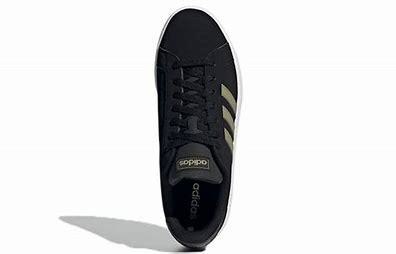
Brand: adidas
Model: NEO Grand Court Skate